Marion Benasutti

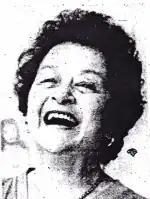
Marion Benasutti in 1985

Marion Benasutti (née Gosette; 1908–1992) was an American writer. The daughter of immigrants from Northern Italy, she was born in Brandy Camp, Pennsylvania, and grew up in Philadelphia. She learned English in school as a child, and never finished high school, yet enjoyed a successful writing career.